MetroWest (Bristol)

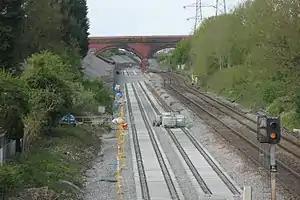
Work in 2018 to reinstate the two extra tracks at the site of Horfield railway station

Upgrades to existing lines include the four-tracking of Filton Bank, the line from Bristol Temple Meads to Bristol Parkway, in order to separate local journeys from express and long distance trains, similar to the S-train principle. This work was completed in 2018 and will allow two trains per hour between Bristol Temple Meads and Yate, and two trains per hour from the Severn Beach Line to Bath Spa, which are expected to generate 0.25 and 0.6 million passengers per year respectively.